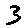
Label: 3